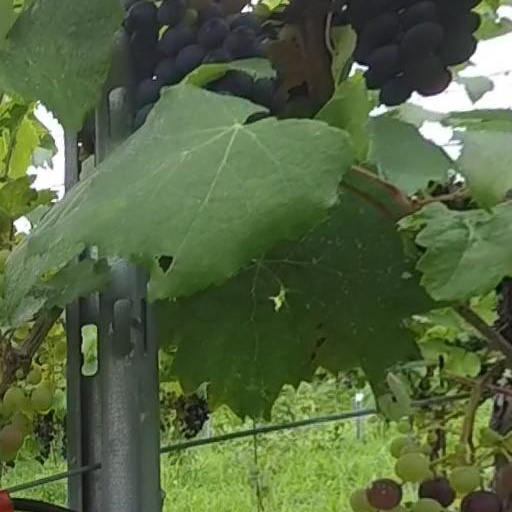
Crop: grape